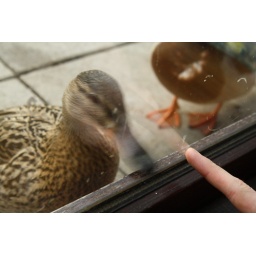
Playing with the manual settings: ducks at Loch End Stirling Scotland. Hammering the glass with her beak to get in ...